Calistoga AVA

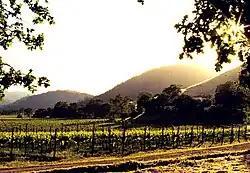
Vines at Chateau Montelena in Calistoga

Calistoga is an American Viticultural Area located in the northern portion of California's Napa Valley AVA. The appellation is distinguished by its volcanic soil, high temperatures up to during the day, and cool nights during the growing season due to breezes from the Russian River, causing the highest diurnal temperature variation in the Napa Valley—up to .